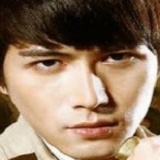
diễn viên Trần Học Đông